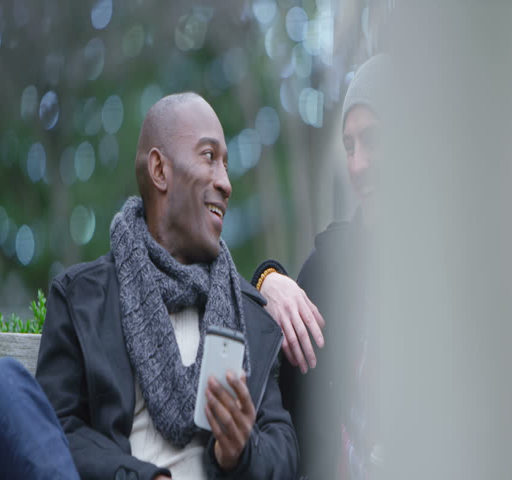
4k happy casual male friends hanging out in the city and looking at smartphone .